Icelandic heritage in Spanish Fork, Utah

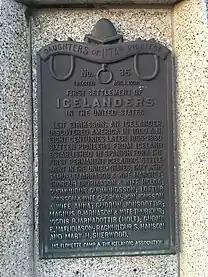
Plaque with names

The Icelandic Monument is located at 785 E Canyon Road Spanish Fork, Utah. The monument consists of a wall listing the names of the 410 original Icelandic settlers, a lighthouse, and an Icelandic rock. On the side of the lighthouse there is also a list of names, sixteen of the first Icelandic people to settle in Spanish Fork. The purpose of the monument was to pay tribute to the people who founded the town, and to create a bridge between Iceland and Spanish Fork today. The bridge has been reinforced by a sister monument that was built in Iceland.